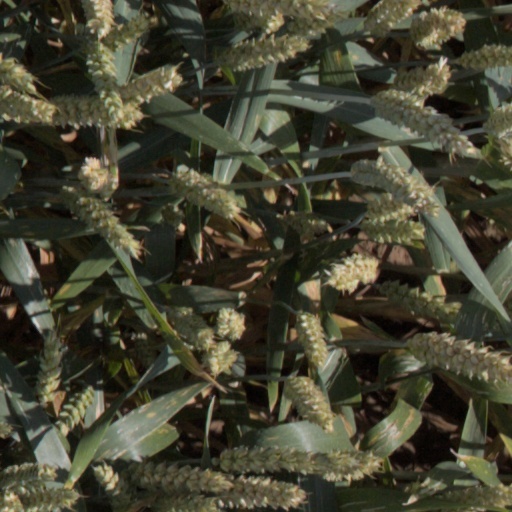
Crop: wheat